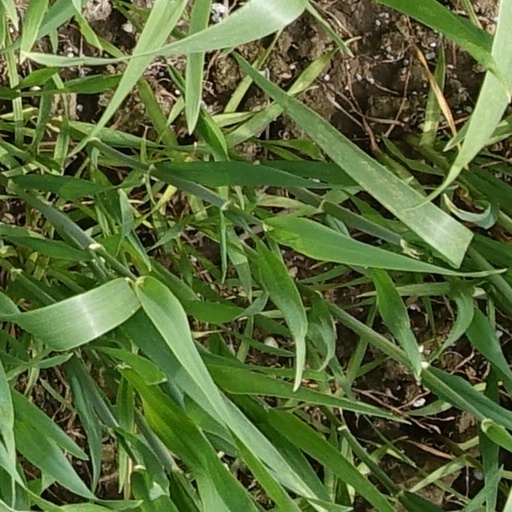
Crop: wheat